Amanda Palmer (film executive)

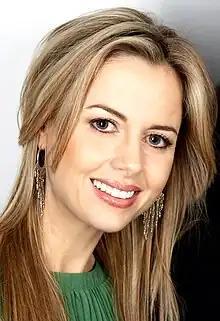

Amanda Palmer (born 1976) is an Australian-English media and film executive and international journalist, whose 18-year-career in film and media entertainment, content creation and entertainment platforms has spanned Australia, Britain, United States and the Middle East.